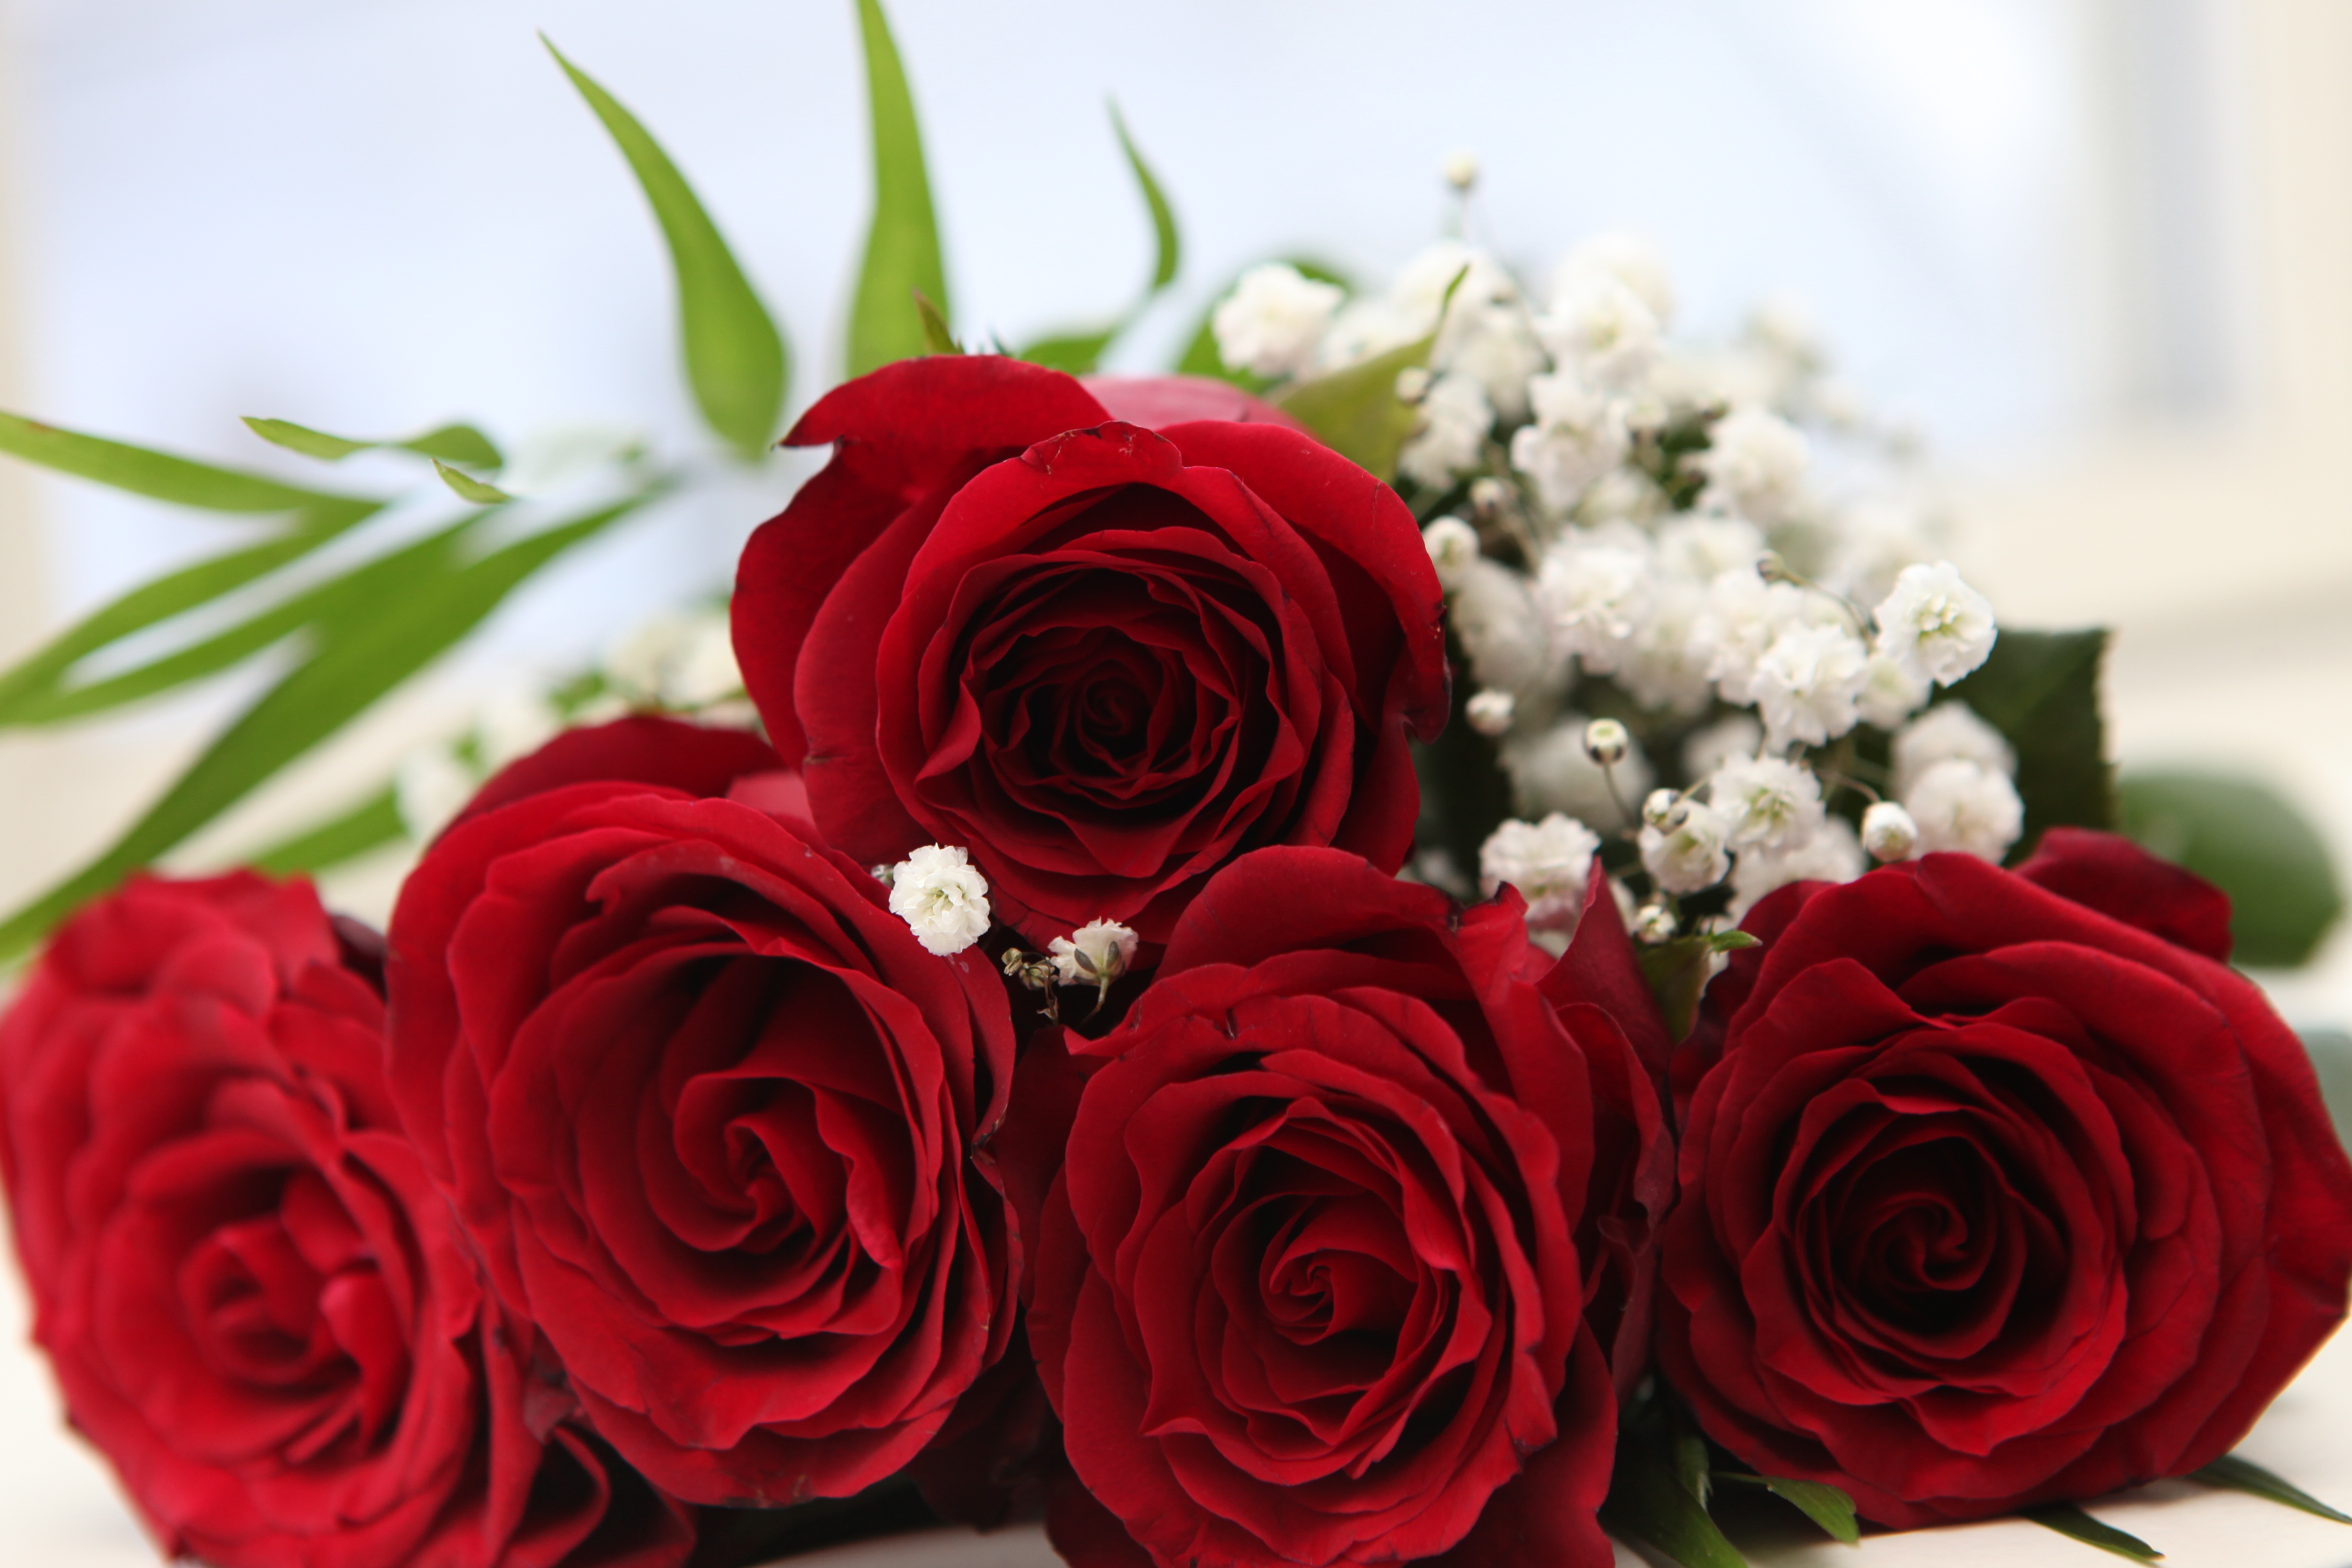
plant, flower, petal, rose, red, pink, floristry, valentine's day, flowering plant, garden roses, rose family, flower bouquet, cut flowers, floral design, land plant, flower arranging